Turbo Time

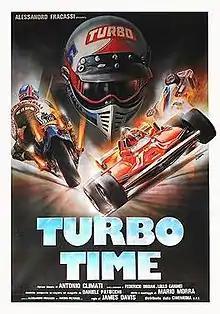
Italian theatrical release poster by Enzo Sciotti

Turbo Time is a 1983 Italian documentary film directed by Antonio Climati (as James Davis) and written by Mario Morra.